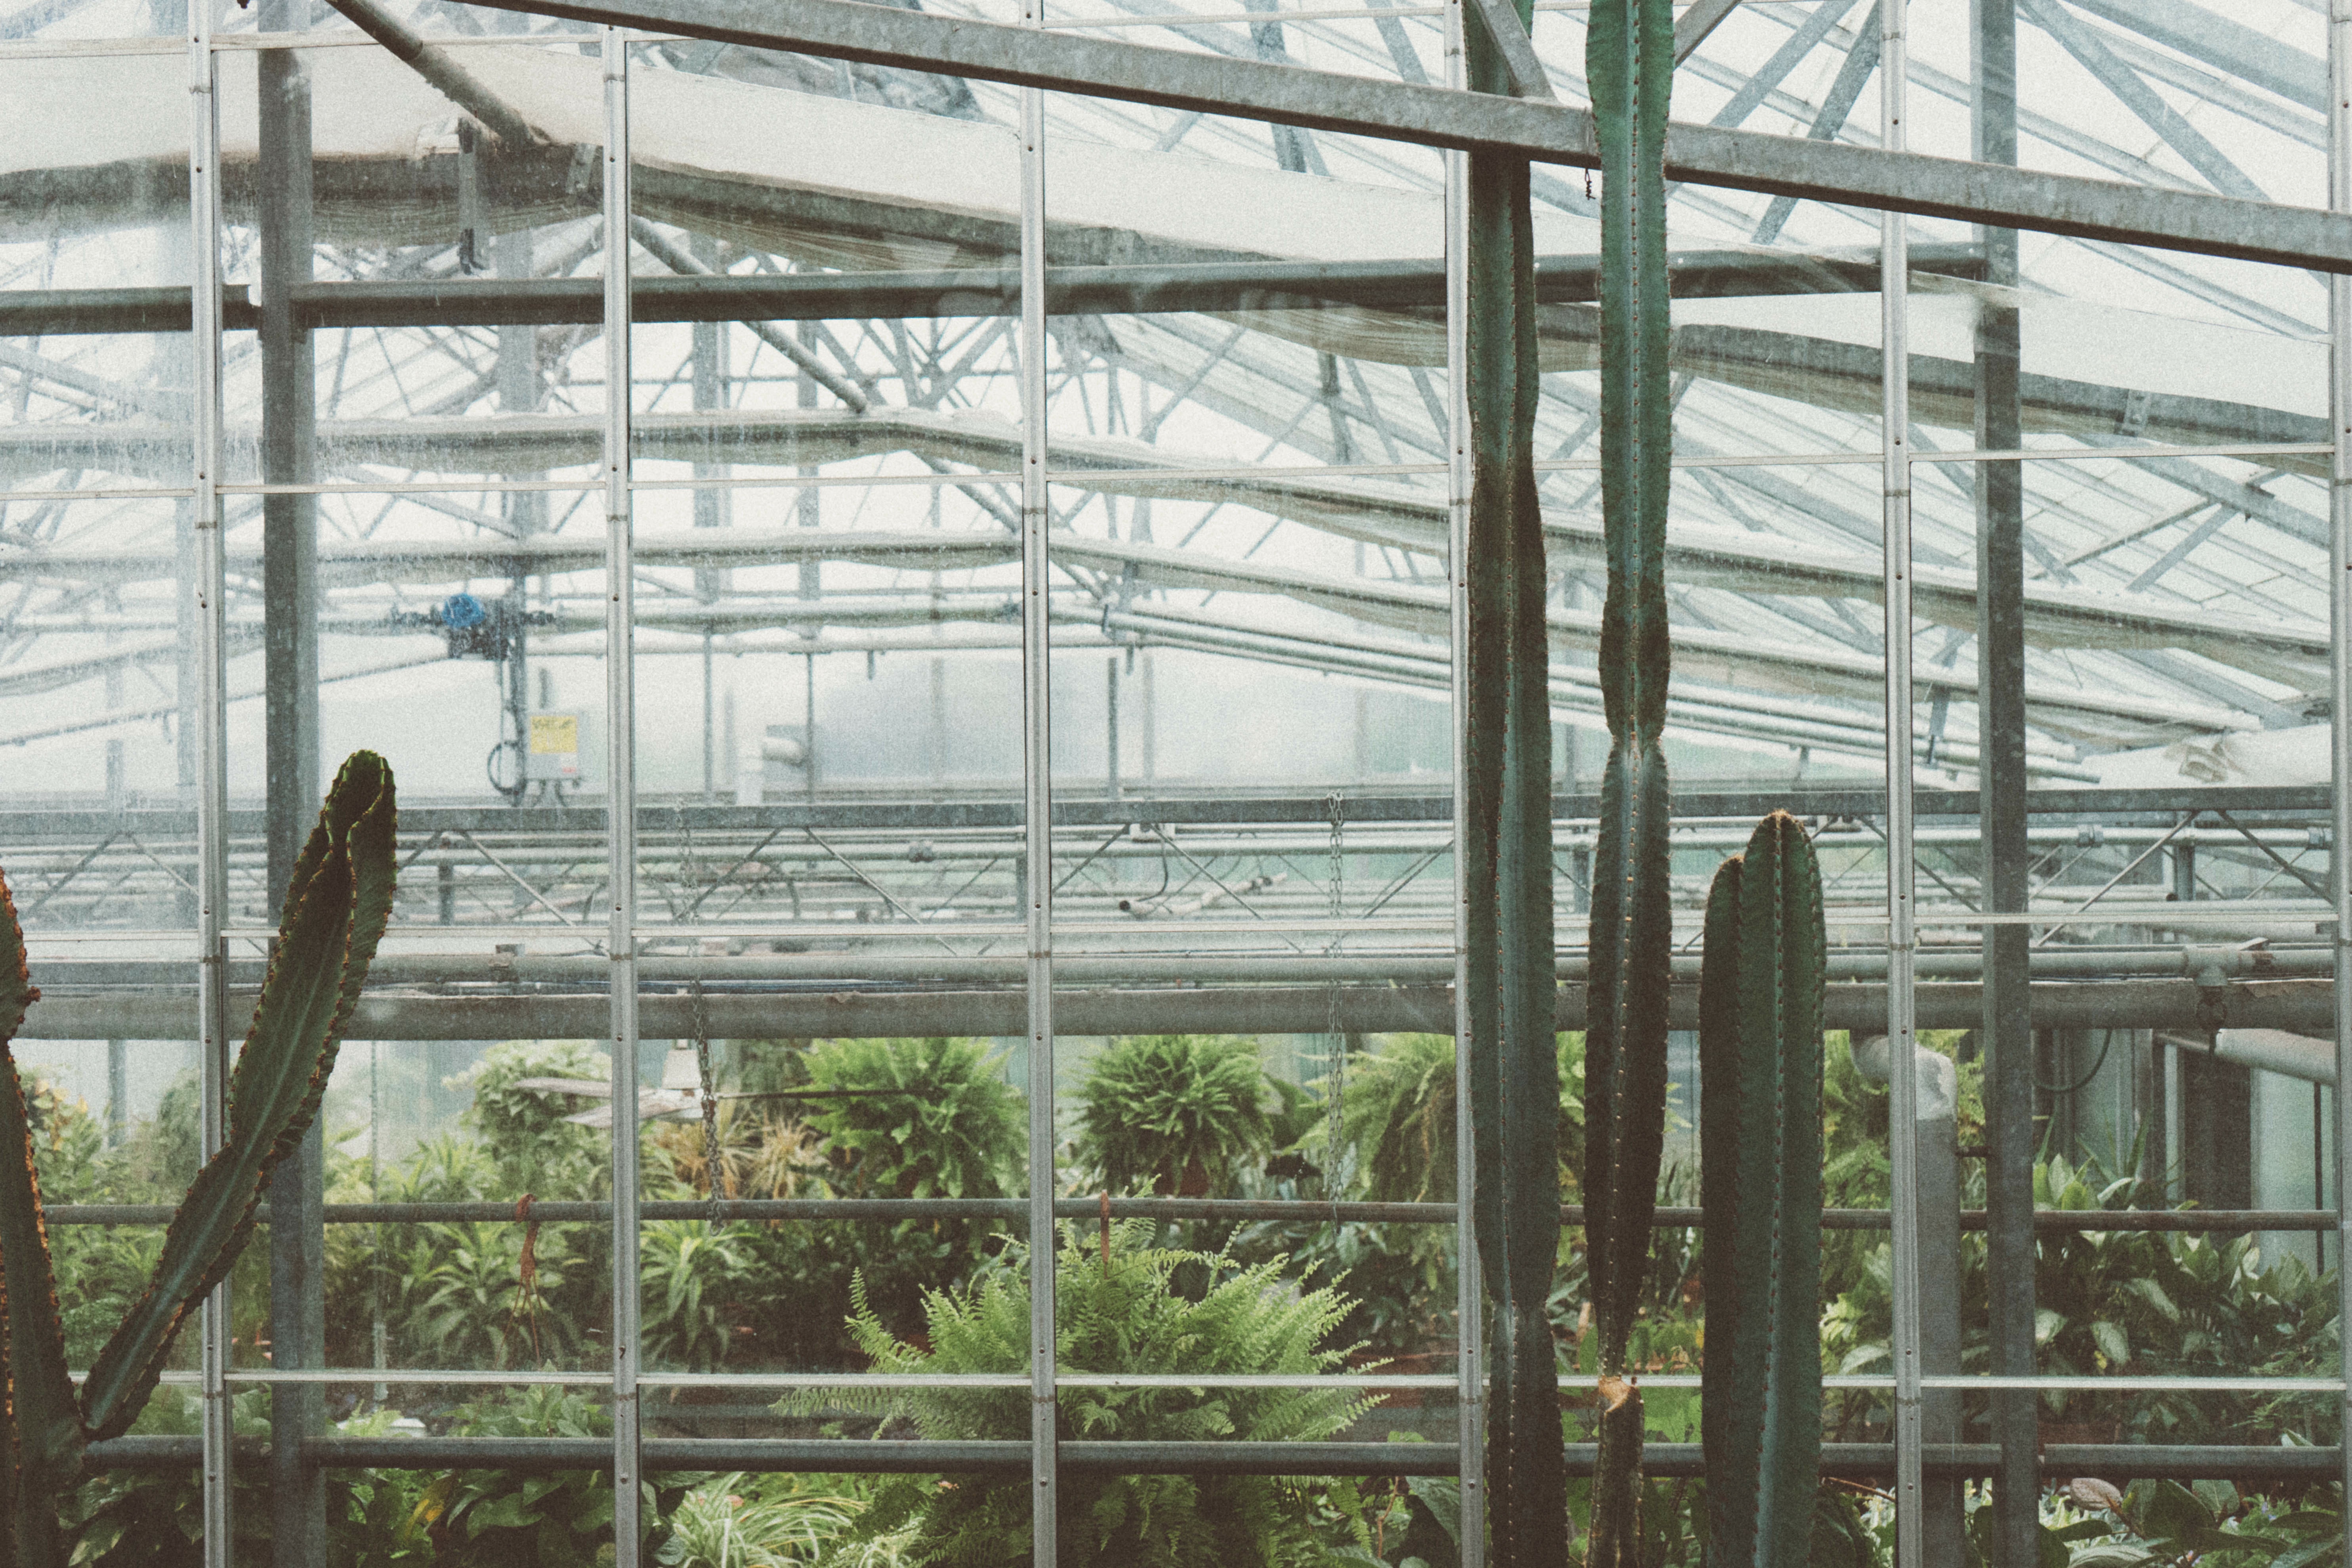
window, tool, greenhouse, outdoor structure